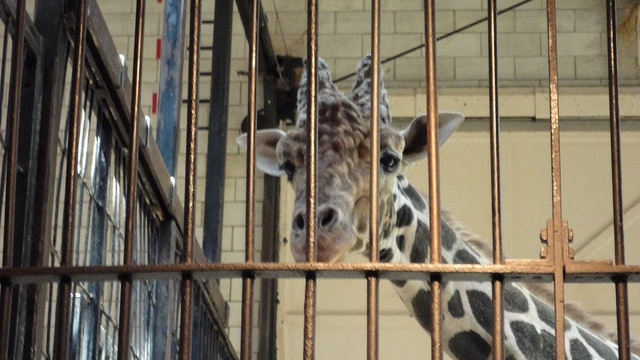
A giraffe looking through a gold cage.
A tall giraffe standing behind rusted bars at a zoo.
Giraffe looking through a set of bars in a cage.
A giraffe looks out from the metal bars of a cage.
A giraffe is in a small steel cage.